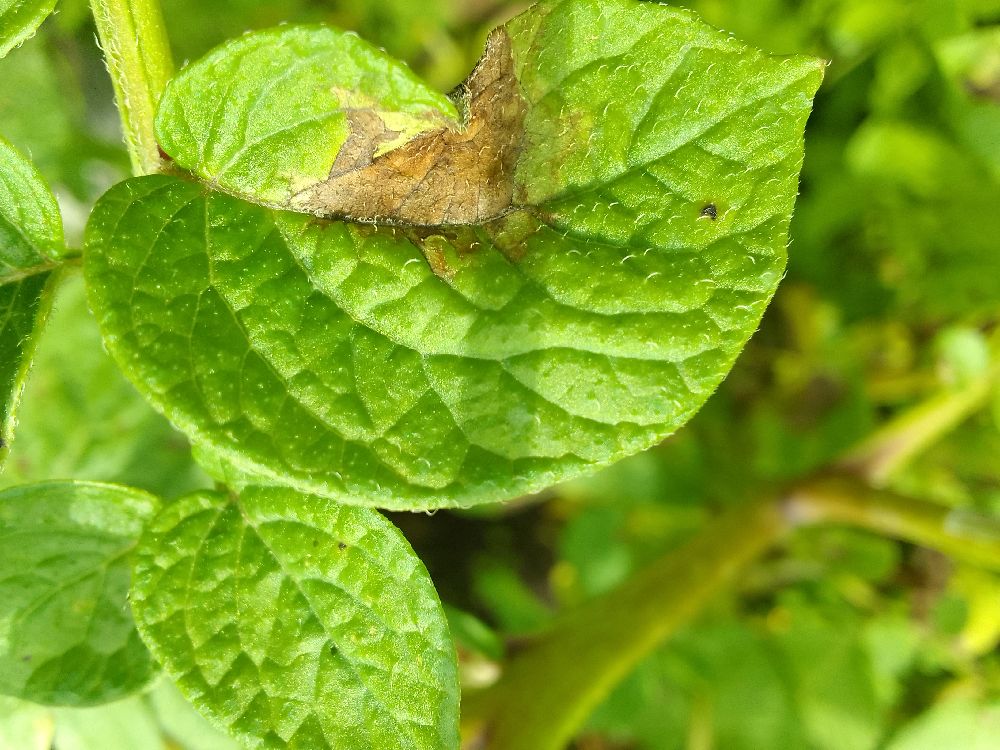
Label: Late blight